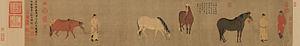
Ren Renfa ou Jên Jên-Fa, surnom : Ziming, nom de pinceau : Yueshan, originaire de Songjiang, province du Jiangsu est un Peintre chinois du XIVᵉ siècle, où il est actif dans la première moitié. Ses dates de naissance et de décès lui sont données sans réelle certitude.